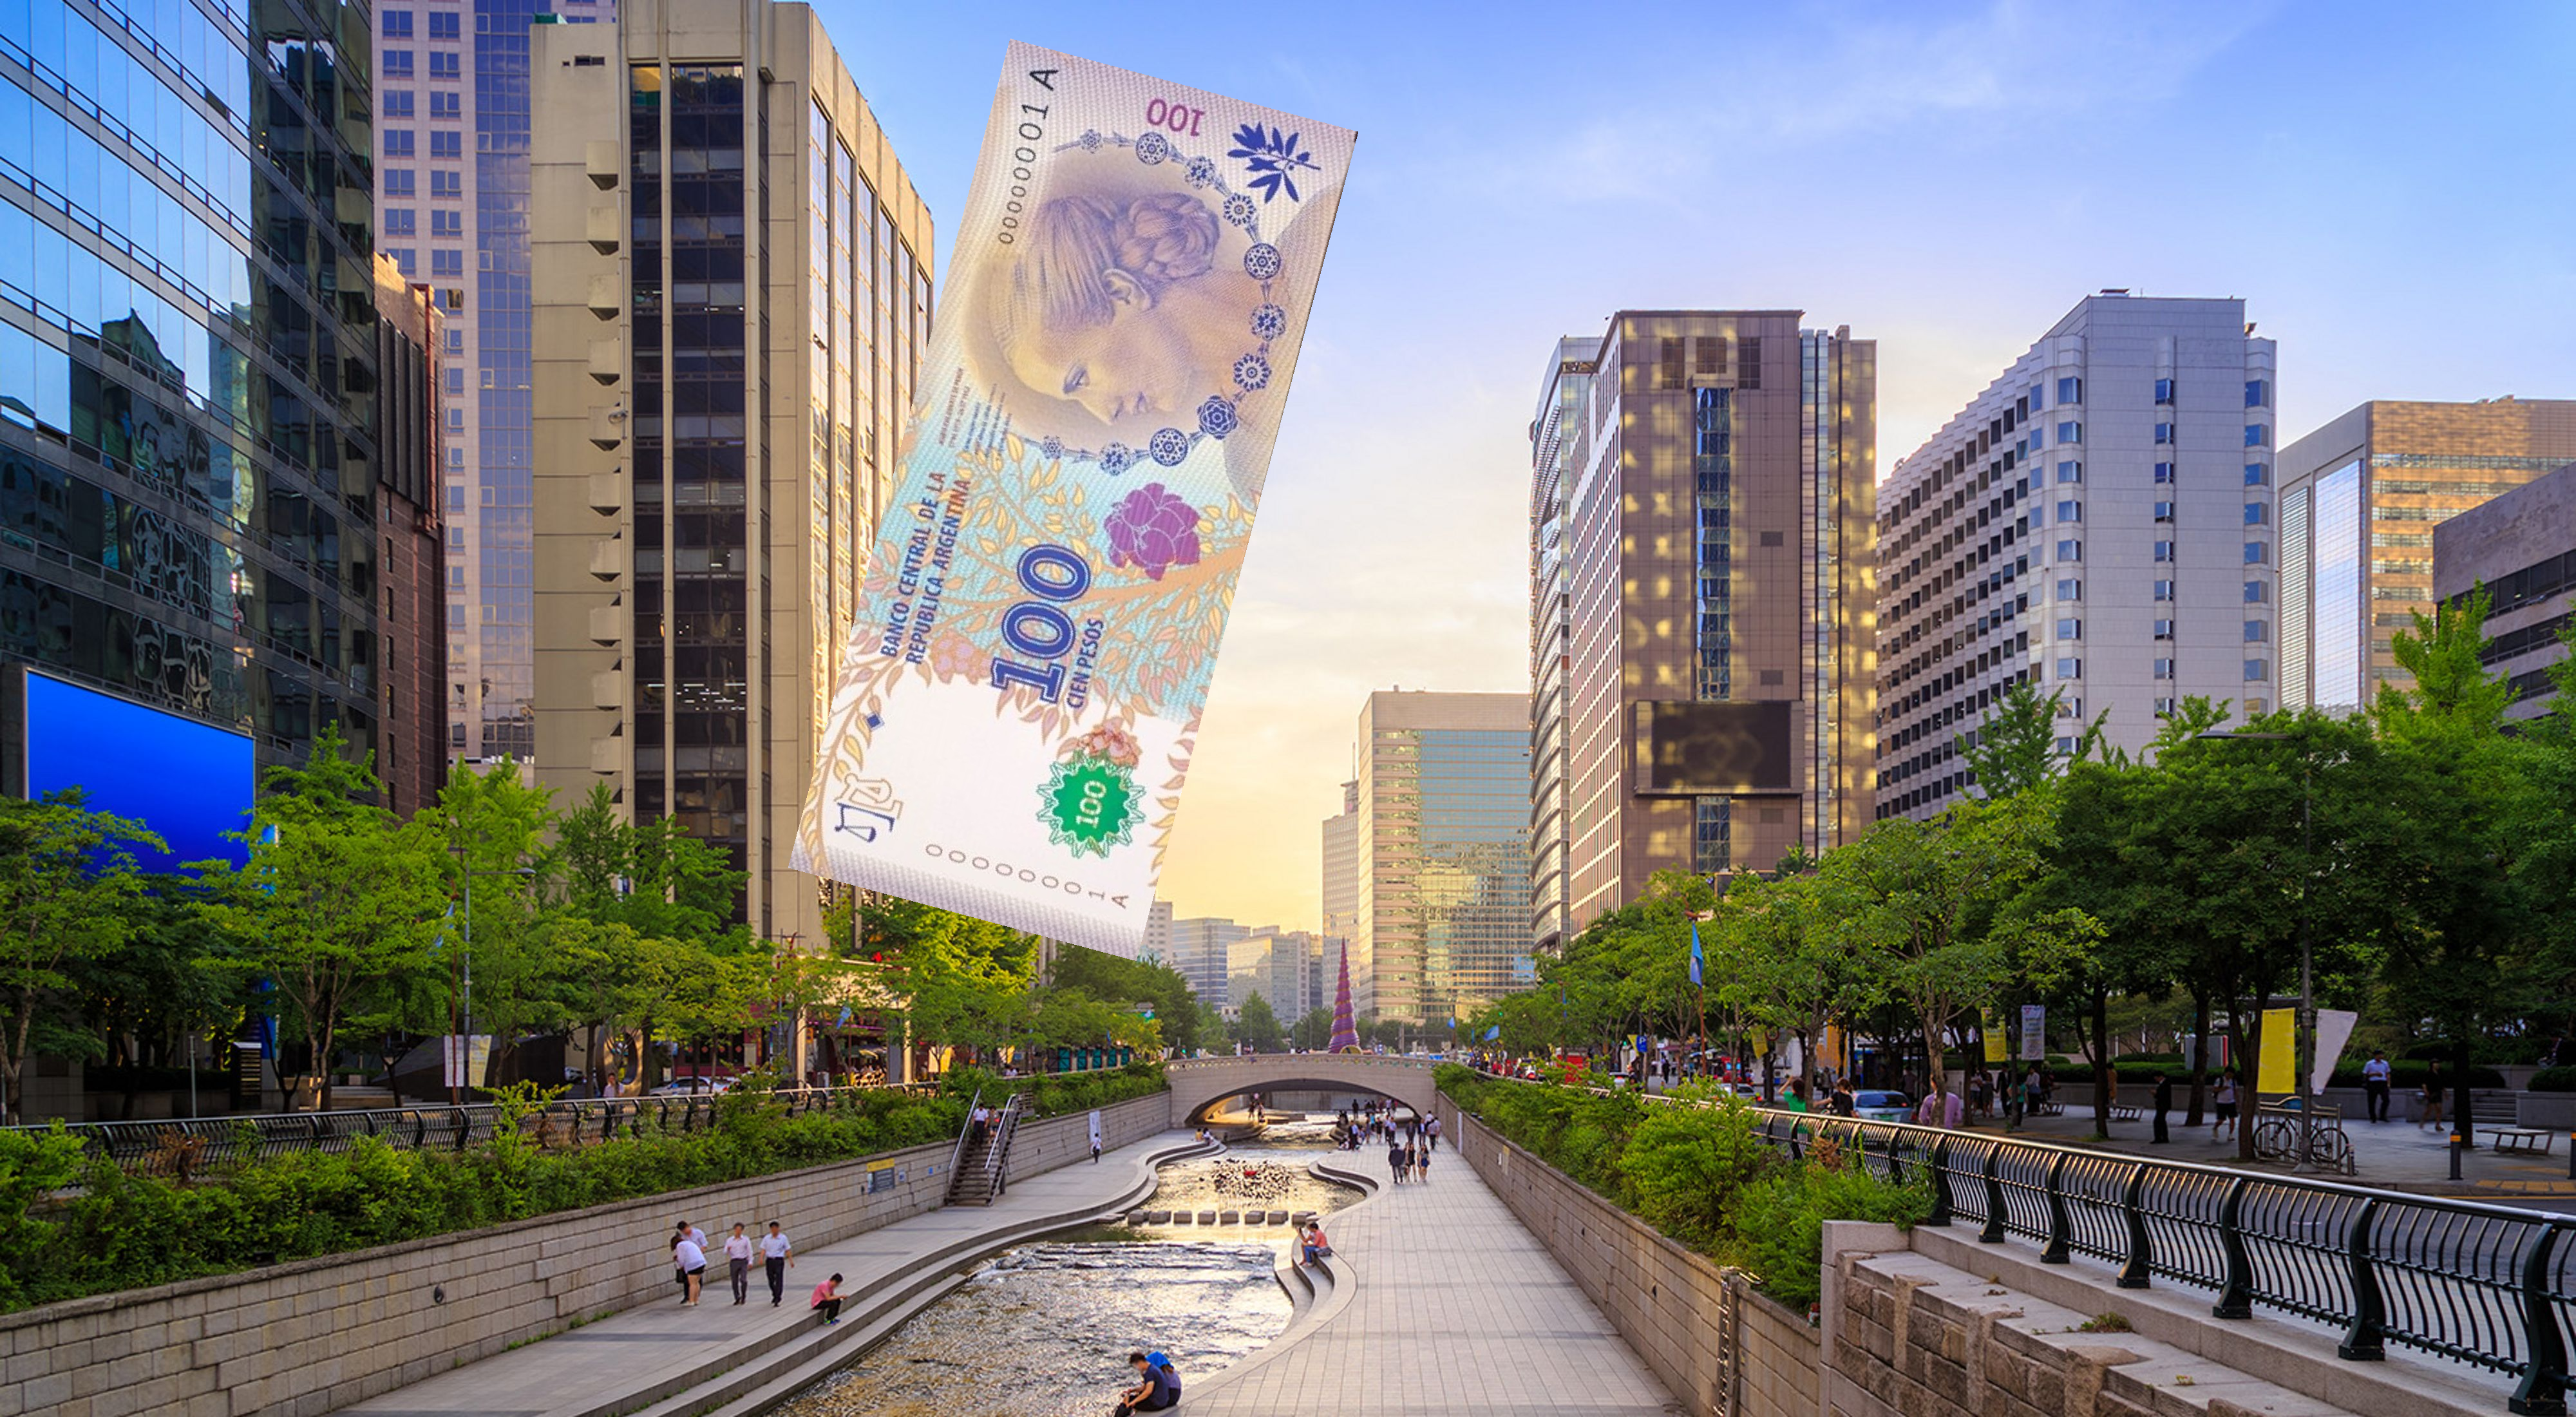
Denominación: 100